Bad Schandau Elevator

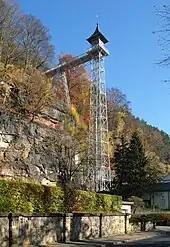
View of the elevator

The Bad Schandau Elevator is a passenger truss-tower elevator built in 1904 at Bad Schandau, a spa town in Saxony, Germany. The height of the elevator is , in an art nouveau-style steel framework tower, which has a diameter of at the ground and at the door such of . On the way upward it overcomes a difference in height of . It functions as an observation tower.